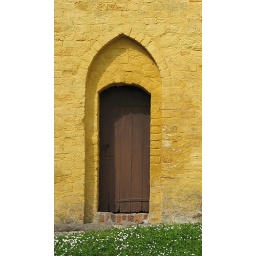
A door in the wall